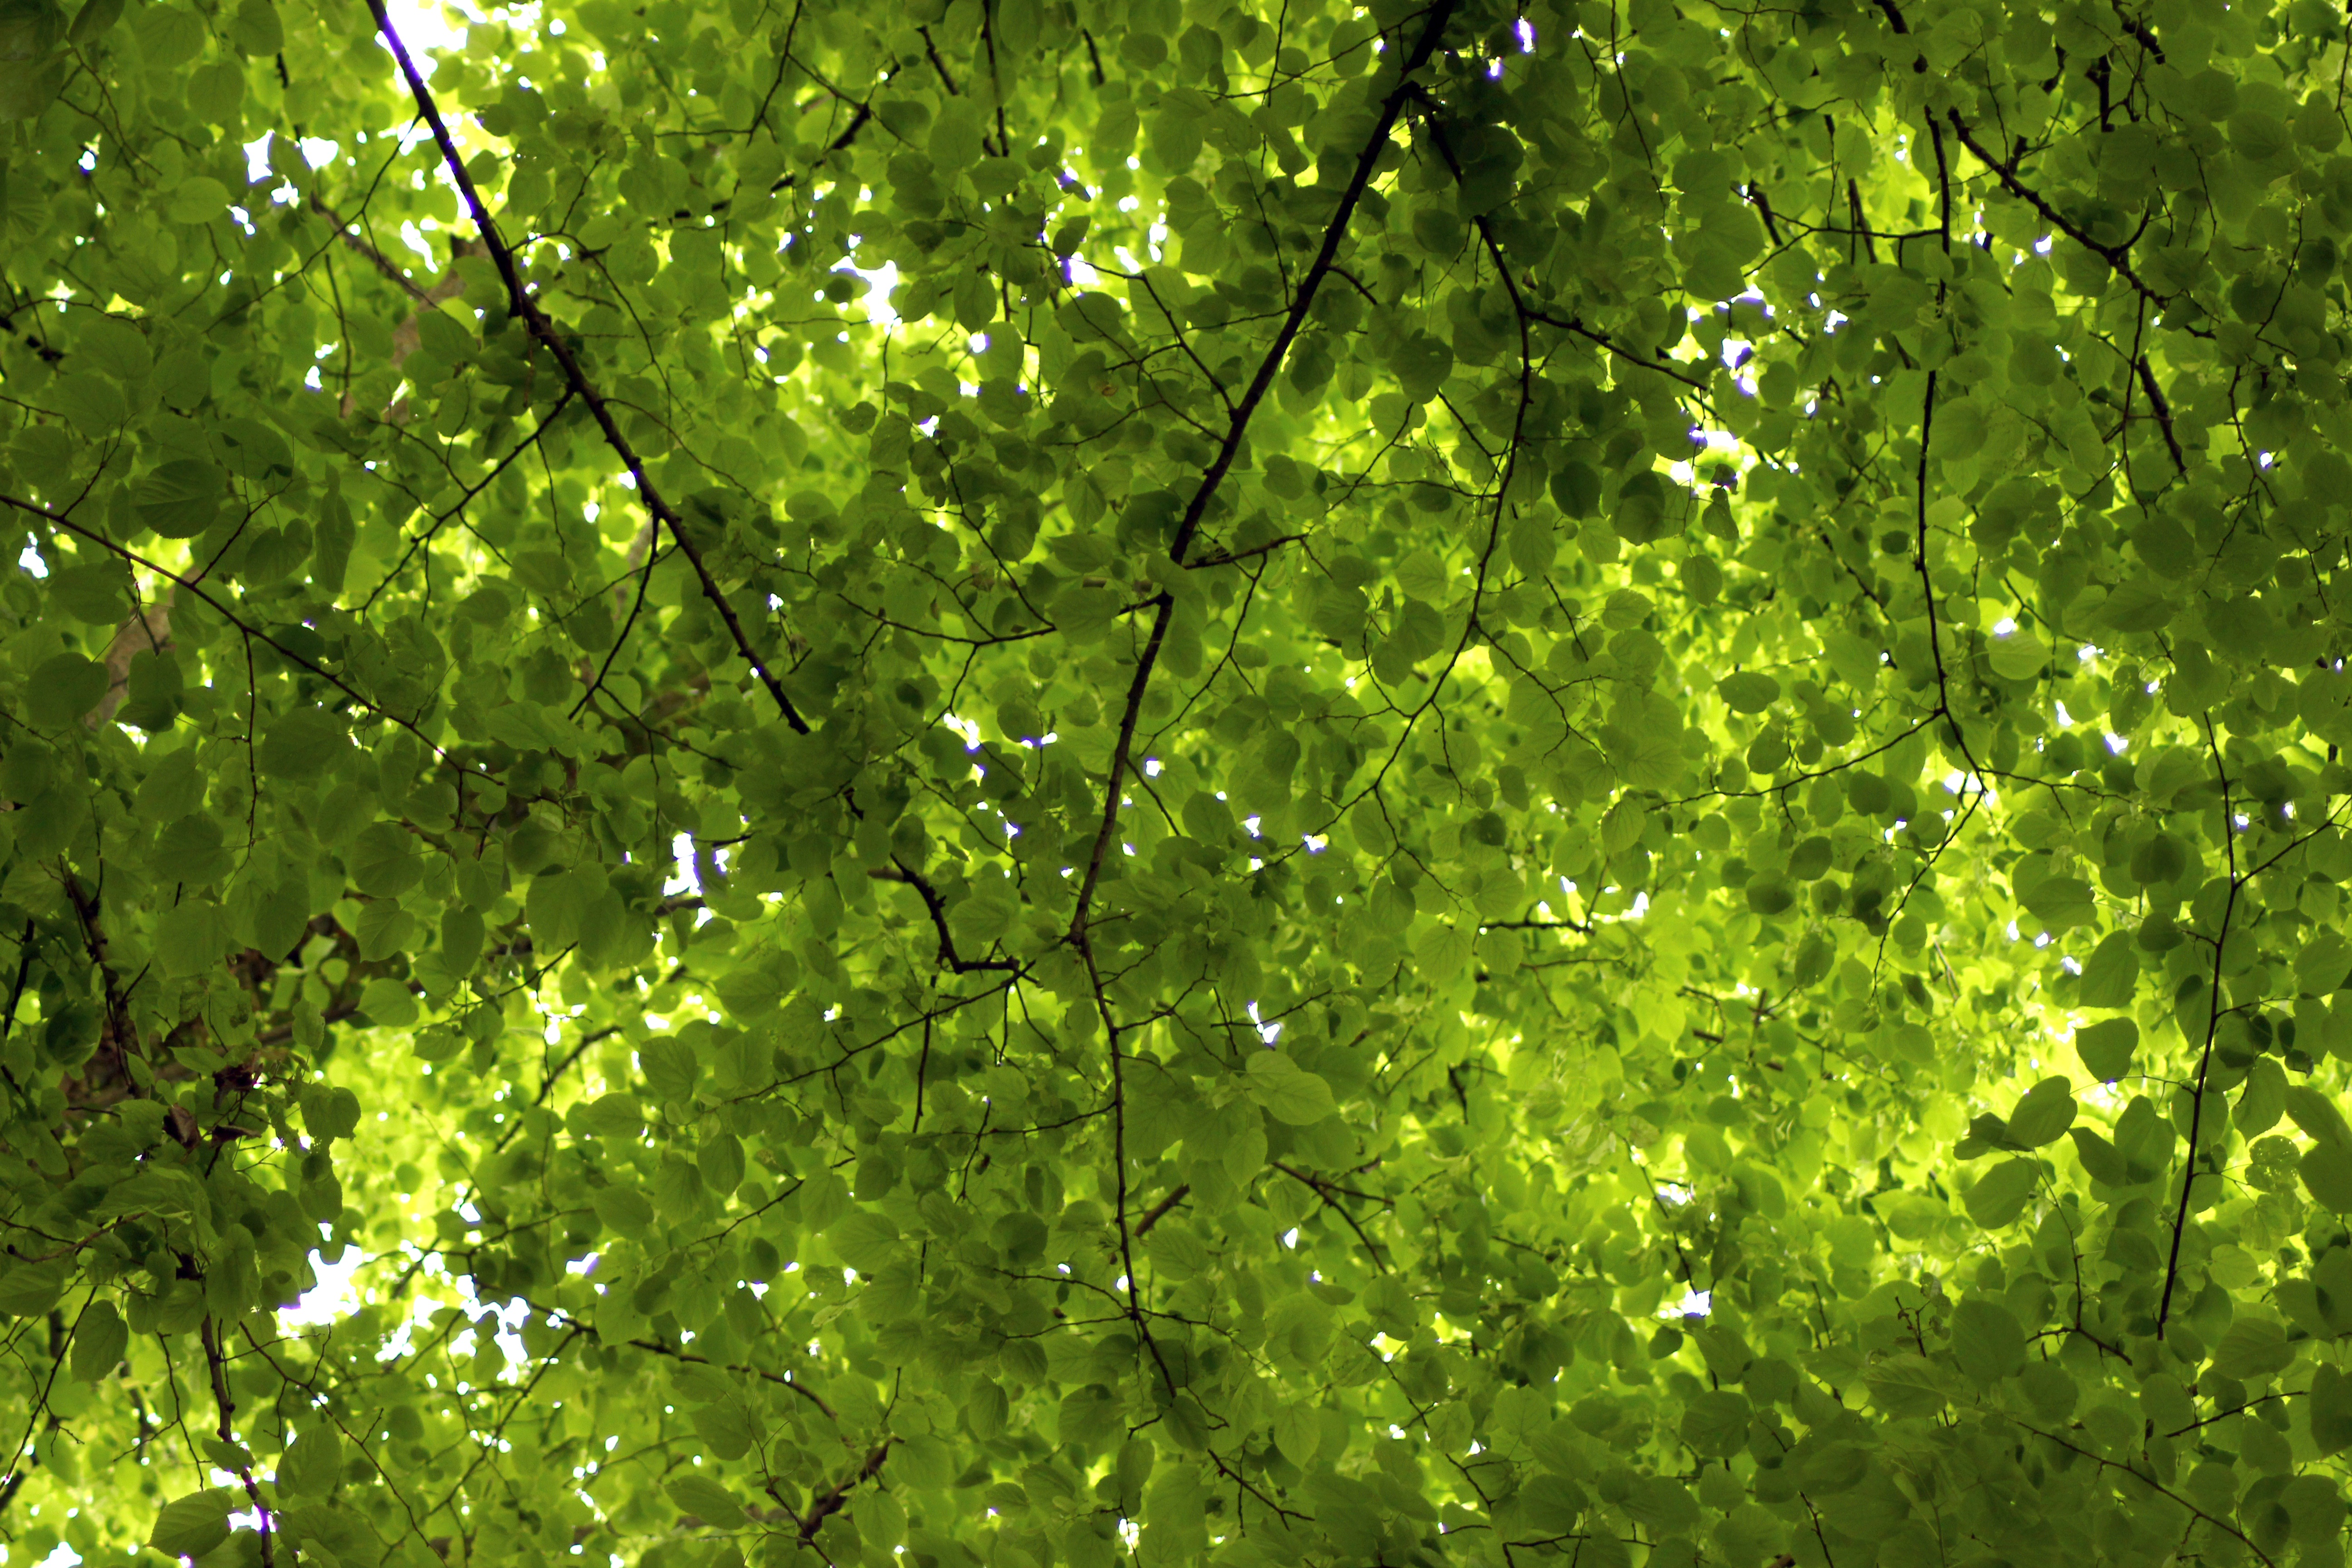
tree, forest, branch, plant, sunlight, leaf, green, produce, deciduous, woodland, flowering plant, natural environment, woody plant, land plant